Æthelstan

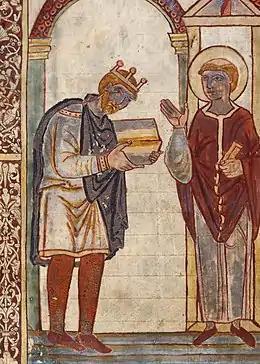
Æthelstan presenting a book to St Cuthbert, an illustration in a manuscript of Bede's "Life of Saint Cuthbert", probably presented to the saint's shrine in Chester-le-Street by Æthelstan when he visited the shrine on his journey to Scotland in 934. He wore a crown of a similar design on his "crowned bust" coins. It is the oldest surviving portrait of an English king and the manuscript is the oldest surviving made for an English king.

Æthelstan or Athelstan (– 27 October 939) was King of the Anglo-Saxons from 924 to 927 and King of the English from 927 to his death in 939. He was the son of King Edward the Elder and his first wife, Ecgwynn. Modern historians regard him as the first King of England and one of the "greatest Anglo-Saxon kings". He never married and had no children; he was succeeded by his half-brother, Edmund I.